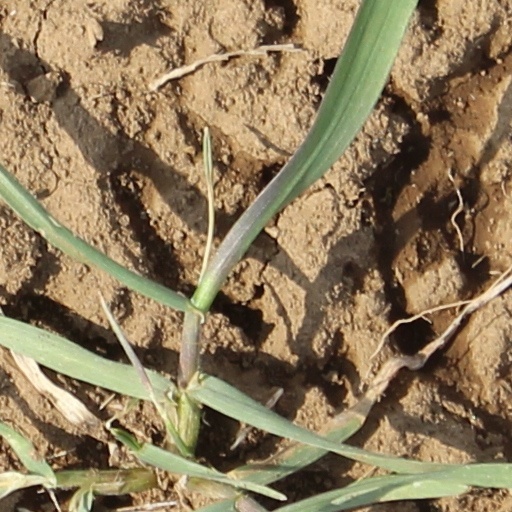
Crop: wheat